Maria (2019 film)

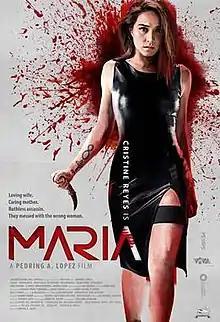
Theatrical release poster

Maria is a 2019 Filipino action thriller film directed by Pedring Lopez and written by Pedring Lopez and Yz Carbonell. The plot revolves around Maria (Cristine Reyes), a former hired assassin who now lives a happy home life. But things are about to change when she is spotted by someone from her past.